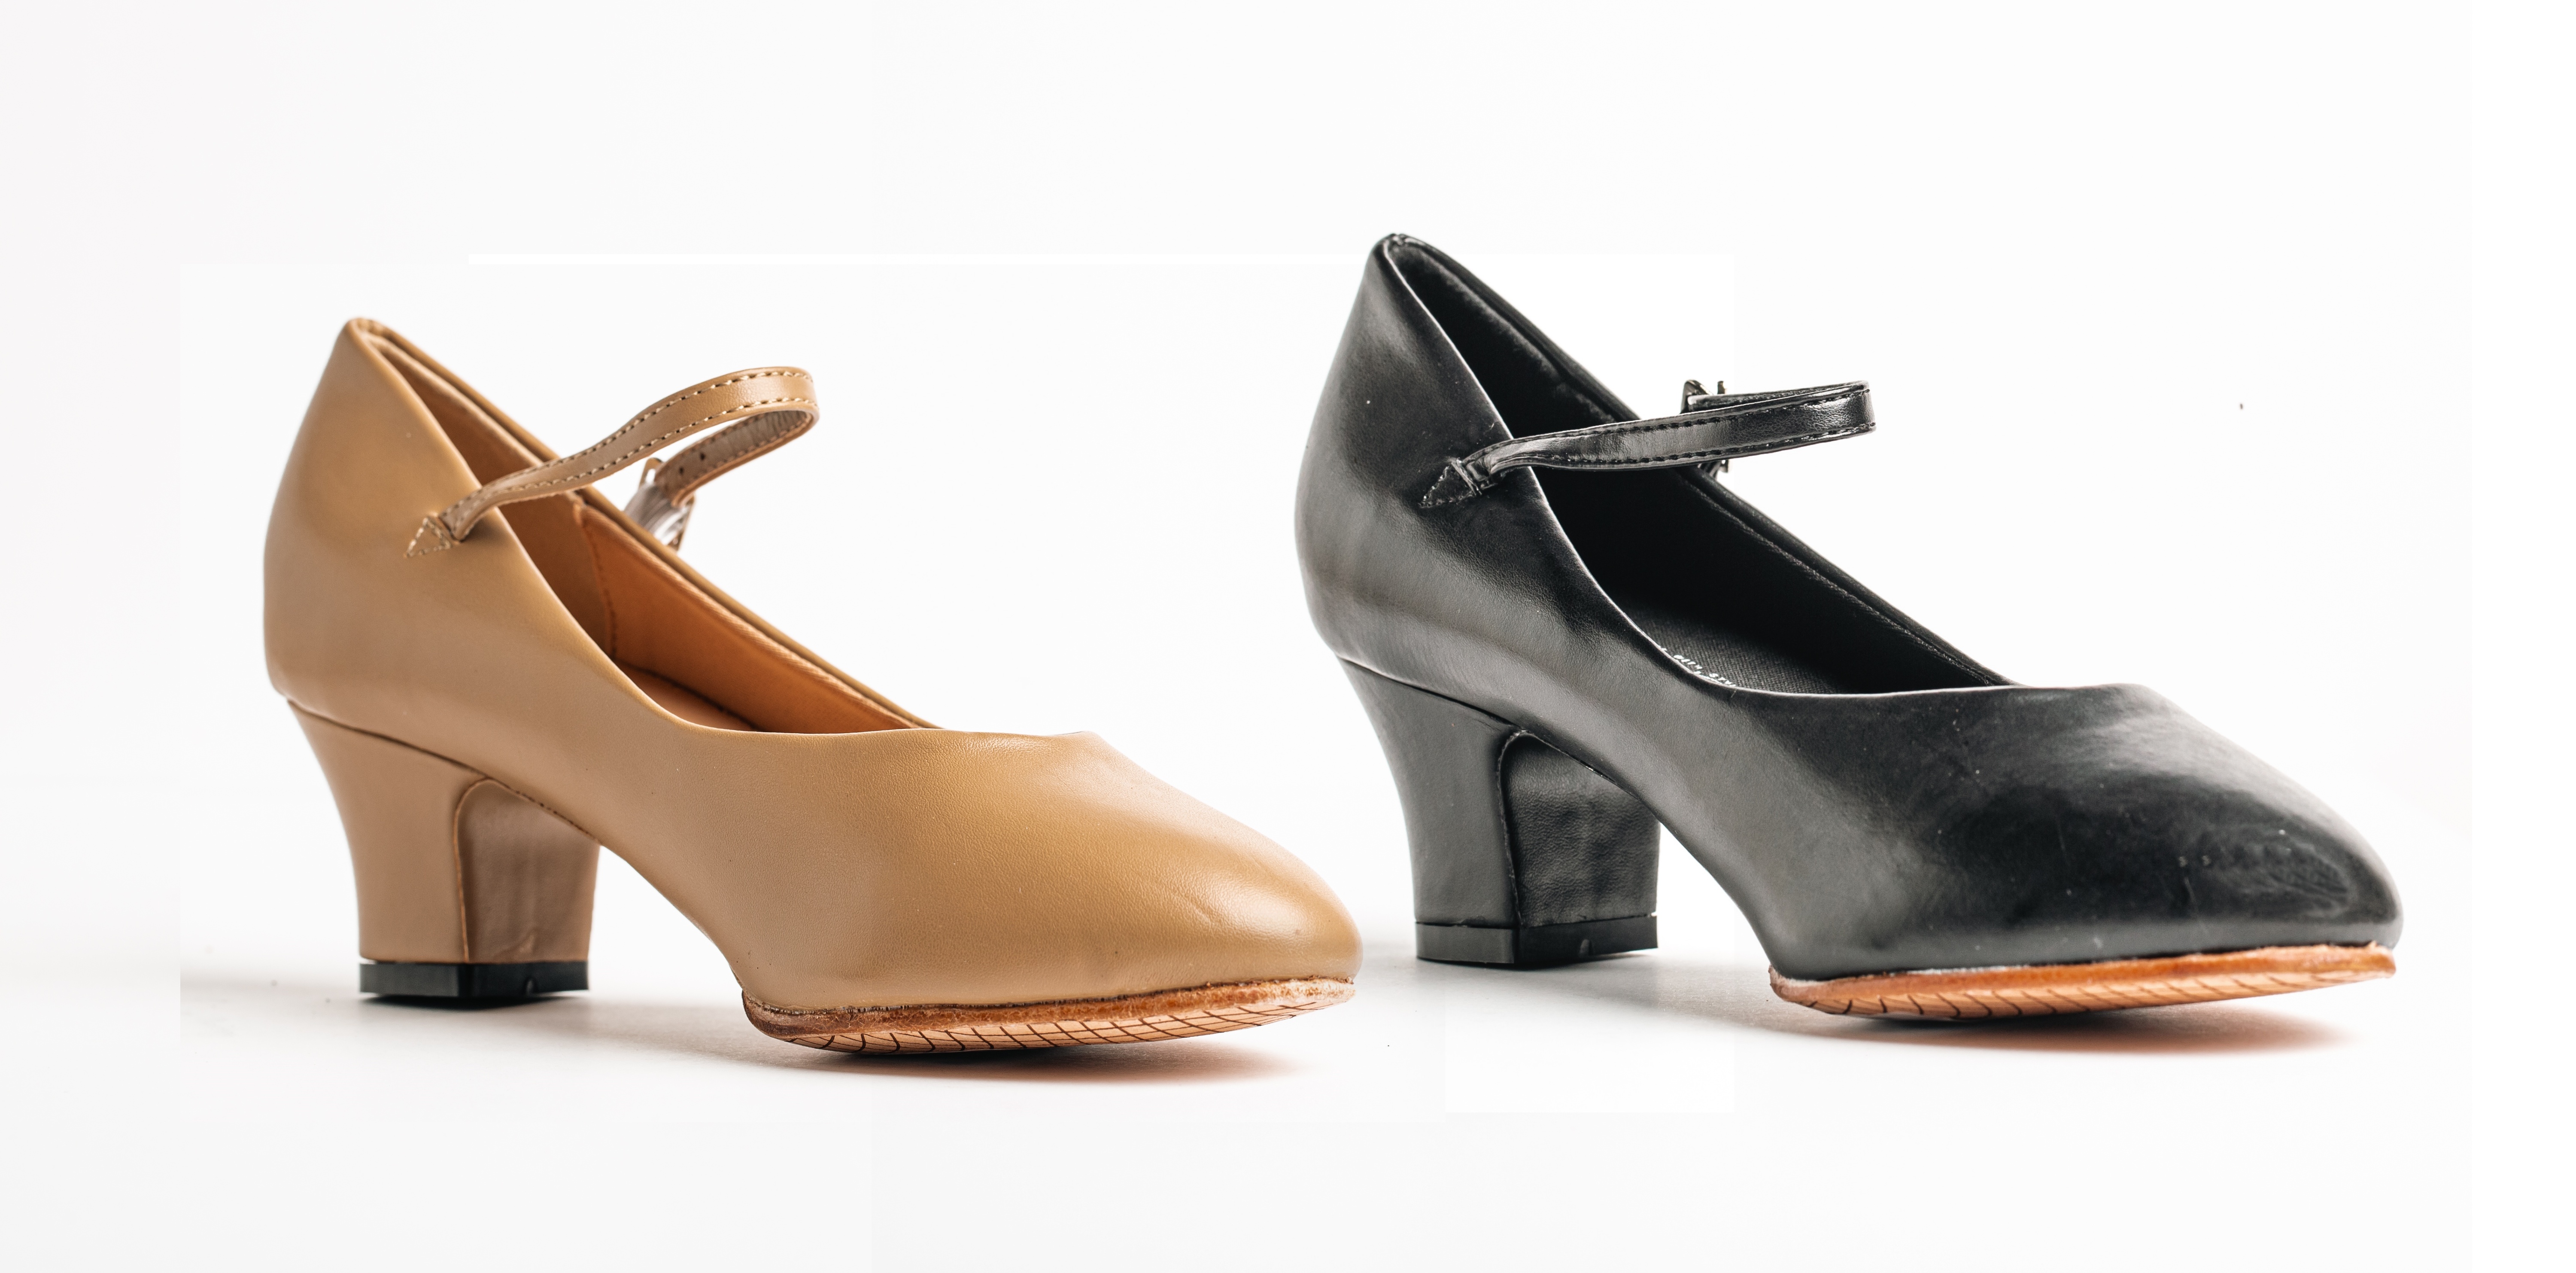
Character Shoes
GFranco character shoes with leather sole. This model features a 1.5 inch heel, soft s ynthetic upper, comfort padded insole and leather outsole. This style is true to size. For general measurements and sizing information, see our Sizing Chart .
Brand: GFranco Shoes Canada
Category: Apparel & Accessories > Shoes > Heels